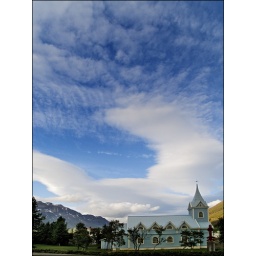
The blue church under a blue sky.  Seydisfjordur, Iceland.